Dreamville Records

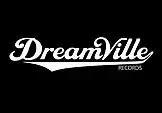
The Dreamville Records logo has been changed in 2014, when the label signed a deal with Interscope

On January 28, 2014, at a show at the Theater at Madison Square Garden, Cole announced that his Dreamville imprint had signed a distribution deal with Interscope Records. Attendees at the show received a flyer announcing the deal and a mixtape, titled "Revenge of the Dreamers". On the same day, Cole announced the signing of Queens-based rapper, Bas. Cole spoke with "Billboard" about the Interscope deal saying: "We've been dreaming about a label situation for years." "The deal's been official since late December, and we'd been working on it for a while before that, but it felt too important to just go out and yell it right when it happened. It needed a more grand announcement." Cole explained that talks with Interscope began when Joie Manda, Interscope president of urban music, reached out to him in 2013, Cole said: "I thought he wanted me to produce someone over there and I was excited about that, but then he told me that he really believed in me as an executive, a label CEO and a producer. A Dr. Dre to his Jimmy Iovine. He had the vision."